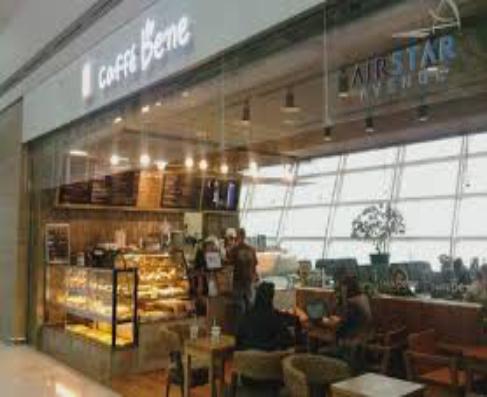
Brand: Caffe Bene
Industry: Food